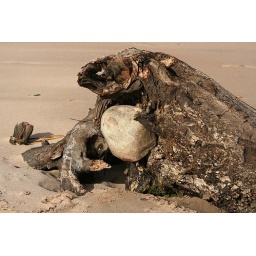
rock in the grip of a dead tree